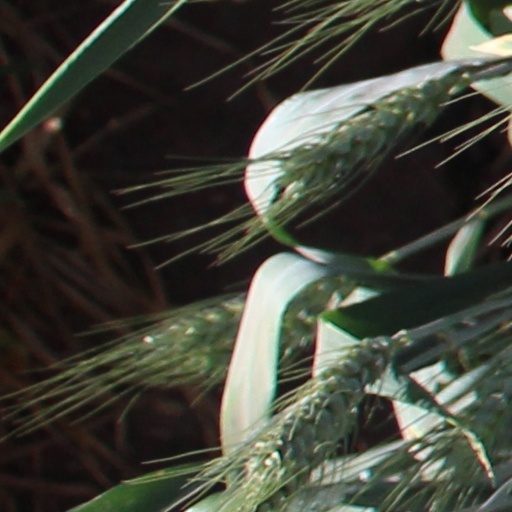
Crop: wheat